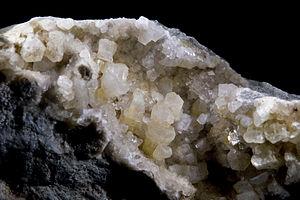
Weloganite Localité
La wéloganite est une espèce minérale composée de carbonate de strontium, sodium et zirconium de formule Sr₃ Na ₂ Zr (CO₃)₆ 3H ₂O. Elle fait partie du groupe de la donnayite.